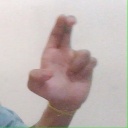
अक्षर: आ